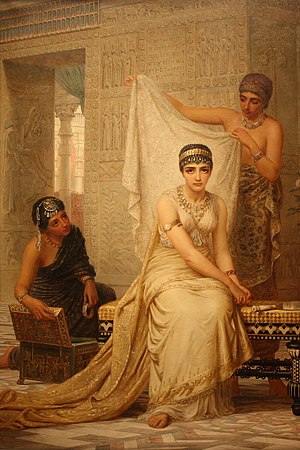
Ester (bibelsk person)
Edwin Long: Queen Esther (1878), National Gallery of Victoria.
Ester er en jødisk kvinde som beskrives i Esters Bog i Det Gamle Testamente. Hun var gift den persiske konge Ahasverus som ofte bliver identificeret som Xerxes 1. som regerede 486-465 f.v.t.